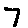
Label: 7